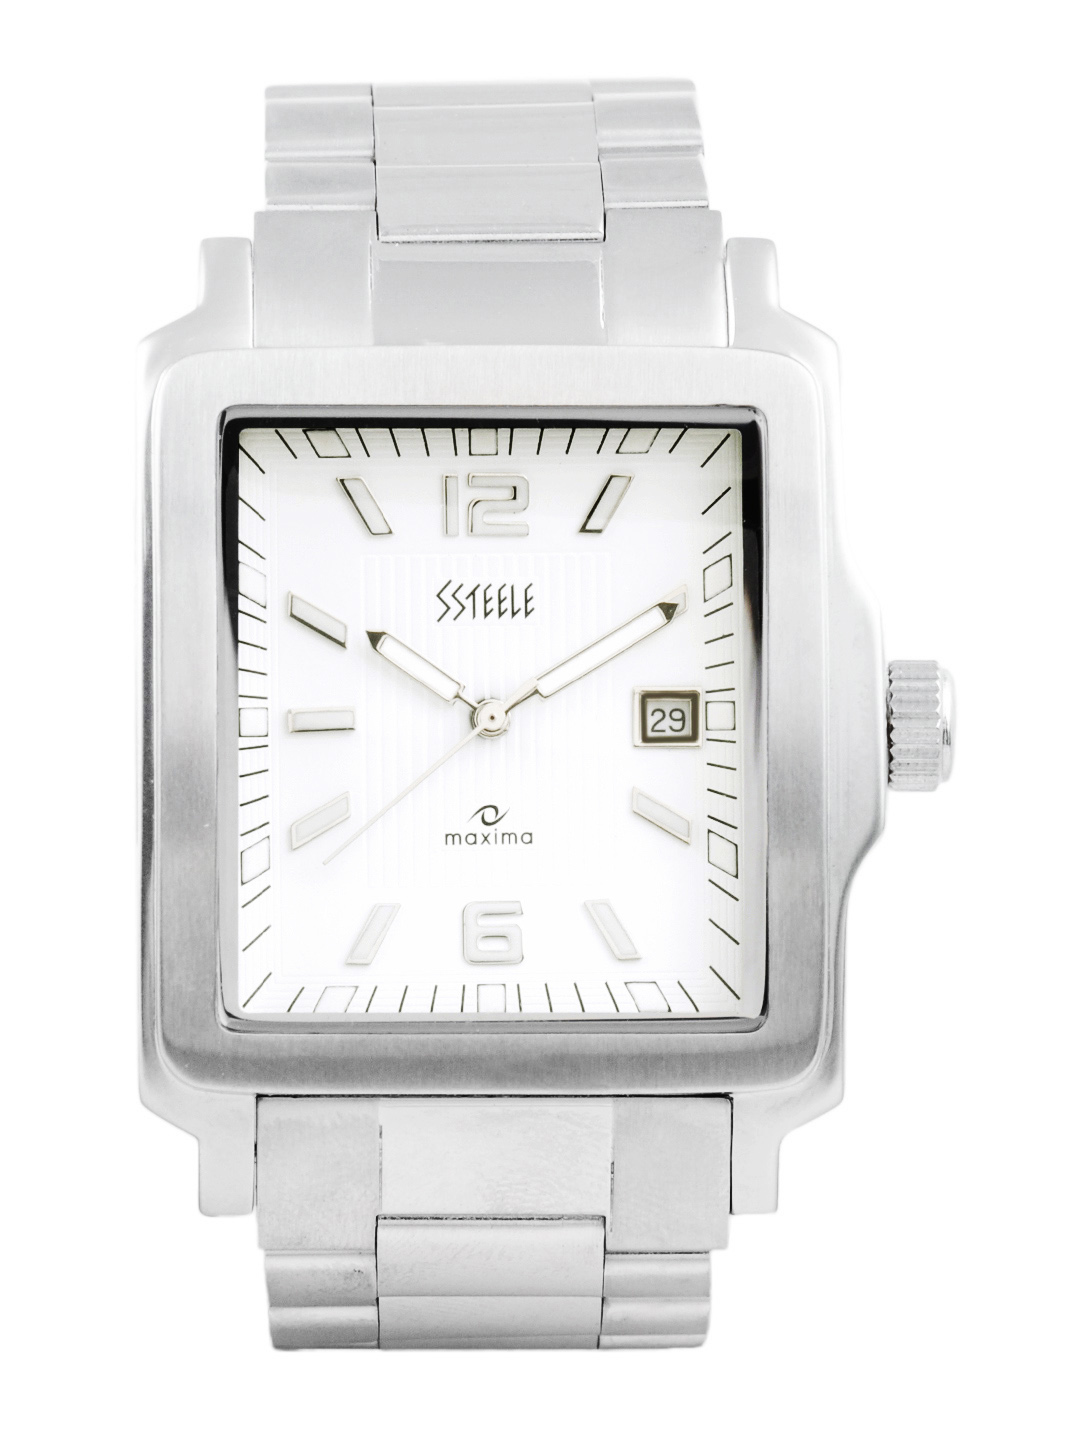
Maxima Men Steel Watch
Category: Accessories / Watches / Watches
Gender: Men
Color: Steel
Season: Winter 2016
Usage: Casual